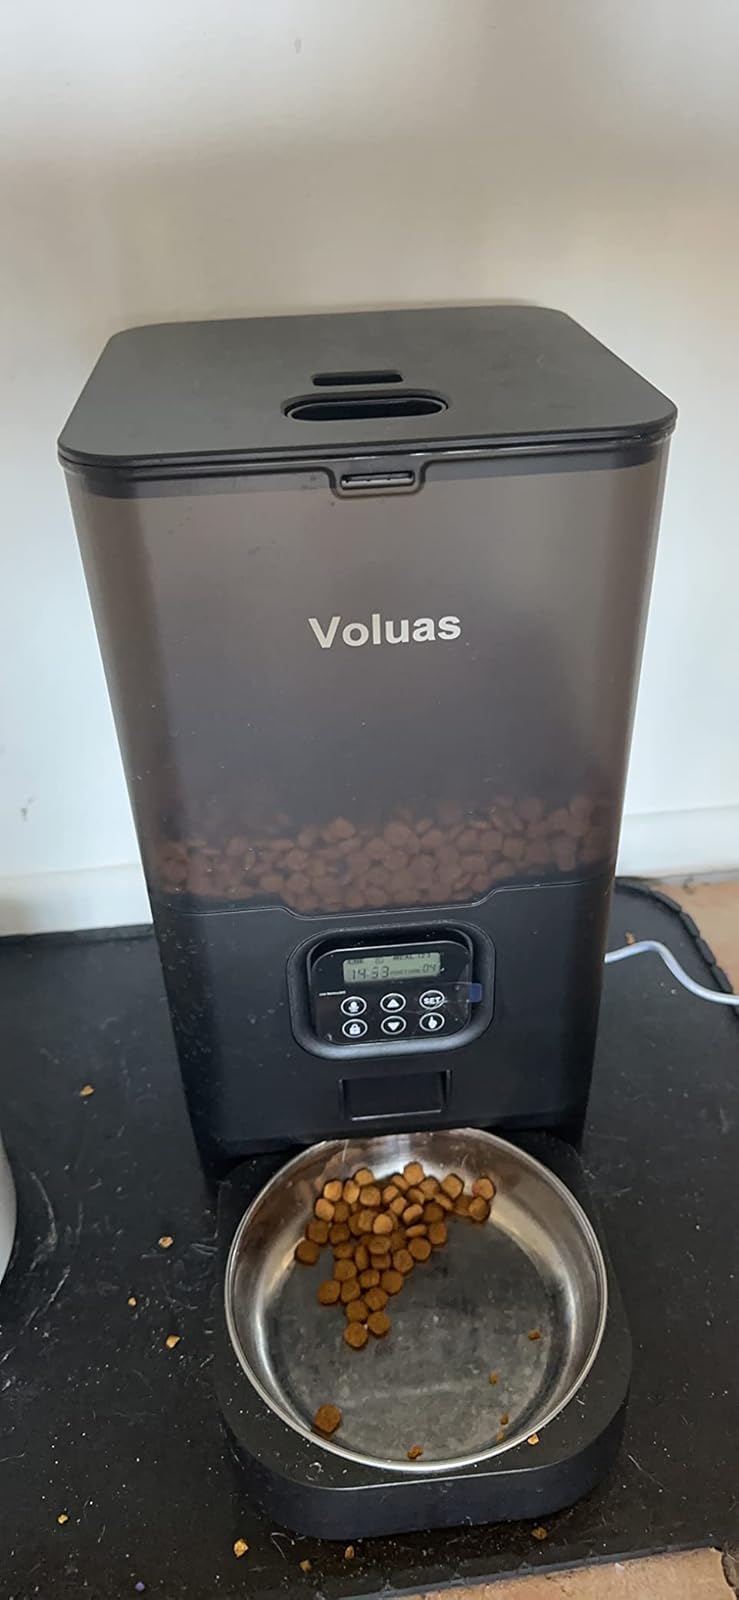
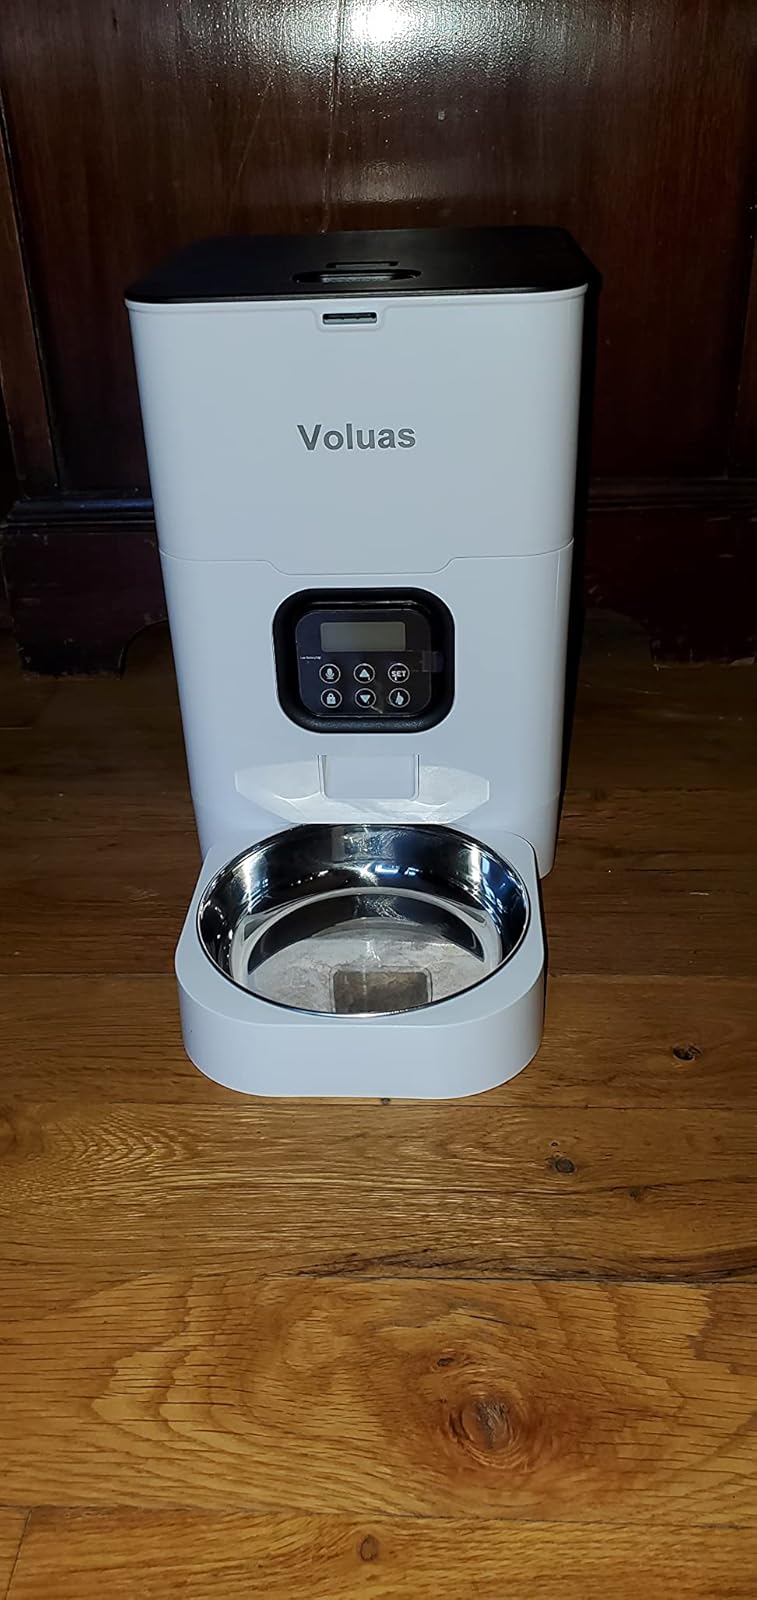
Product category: items_feeder
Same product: no